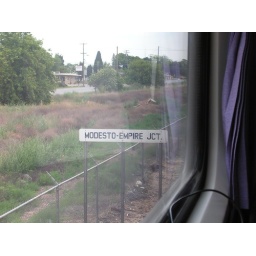
Here we hit a car that tried to drive around the cross arms!!! (no one hurt!)